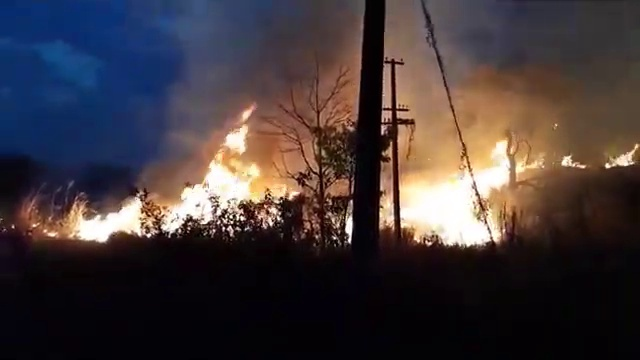
Fire: yes
Smoke: yes